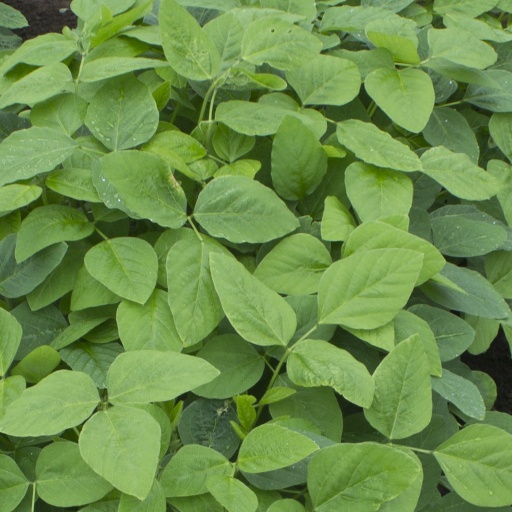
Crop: soybean